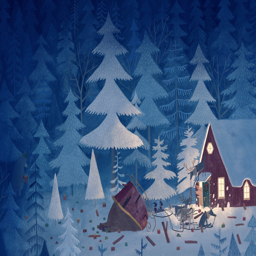
tomorrow i 'm flying out for the holidays .